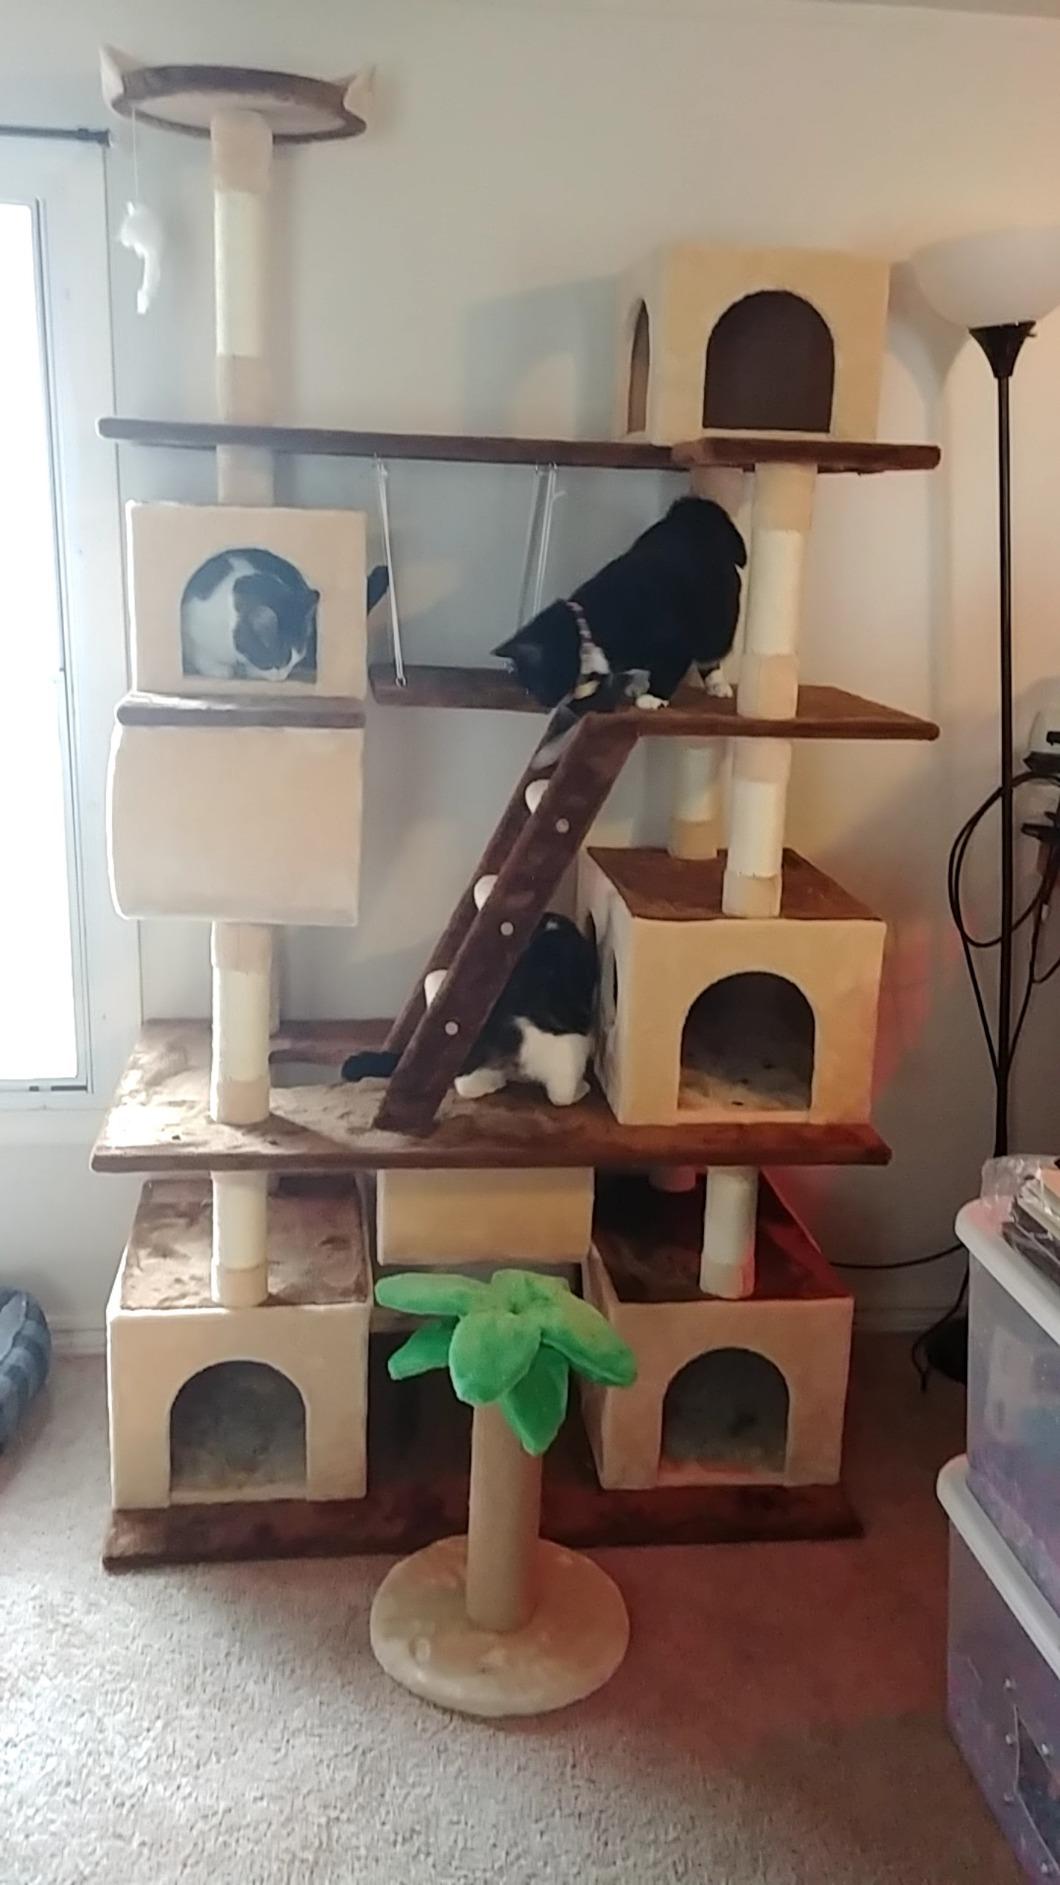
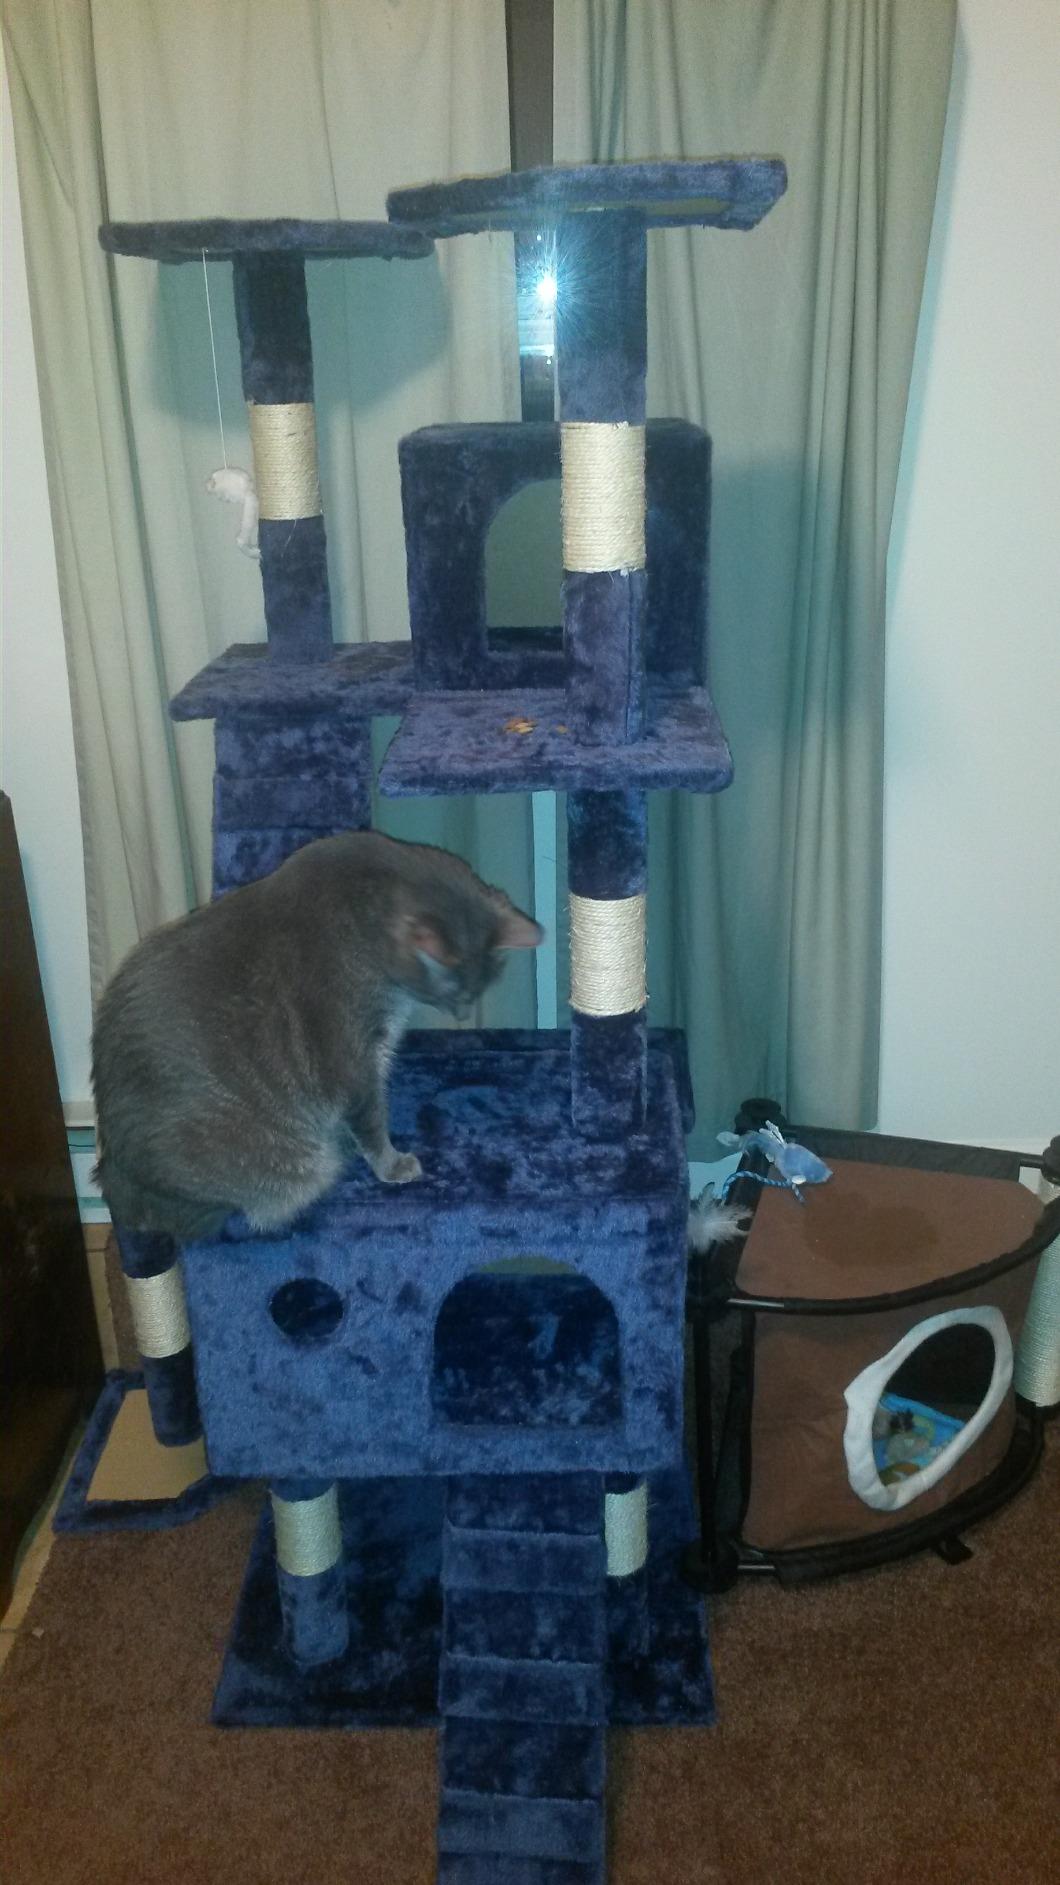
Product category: items_cat tree
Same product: no